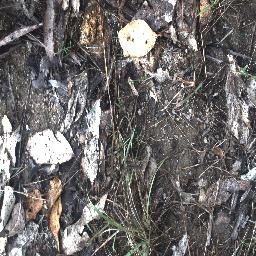
Label: negative